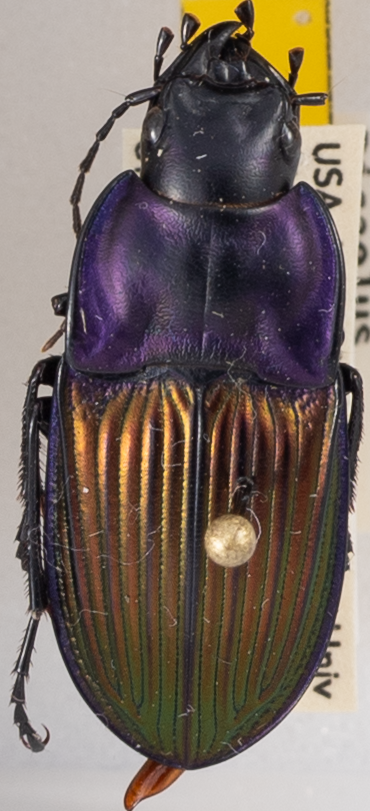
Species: Dicaelus purpuratus splendidus
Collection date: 2022-09-21
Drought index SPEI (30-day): -1.362
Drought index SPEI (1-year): -0.334
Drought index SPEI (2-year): -0.212